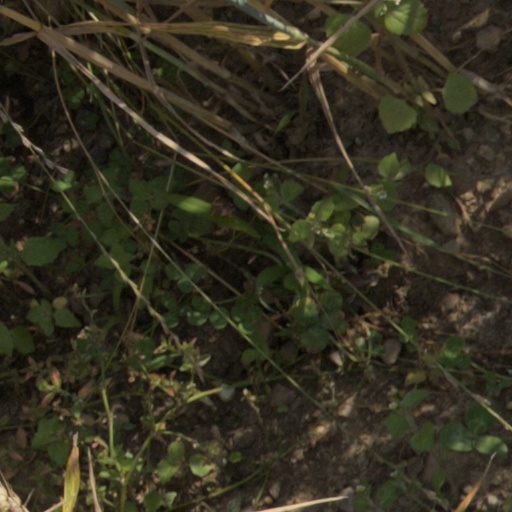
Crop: wheat